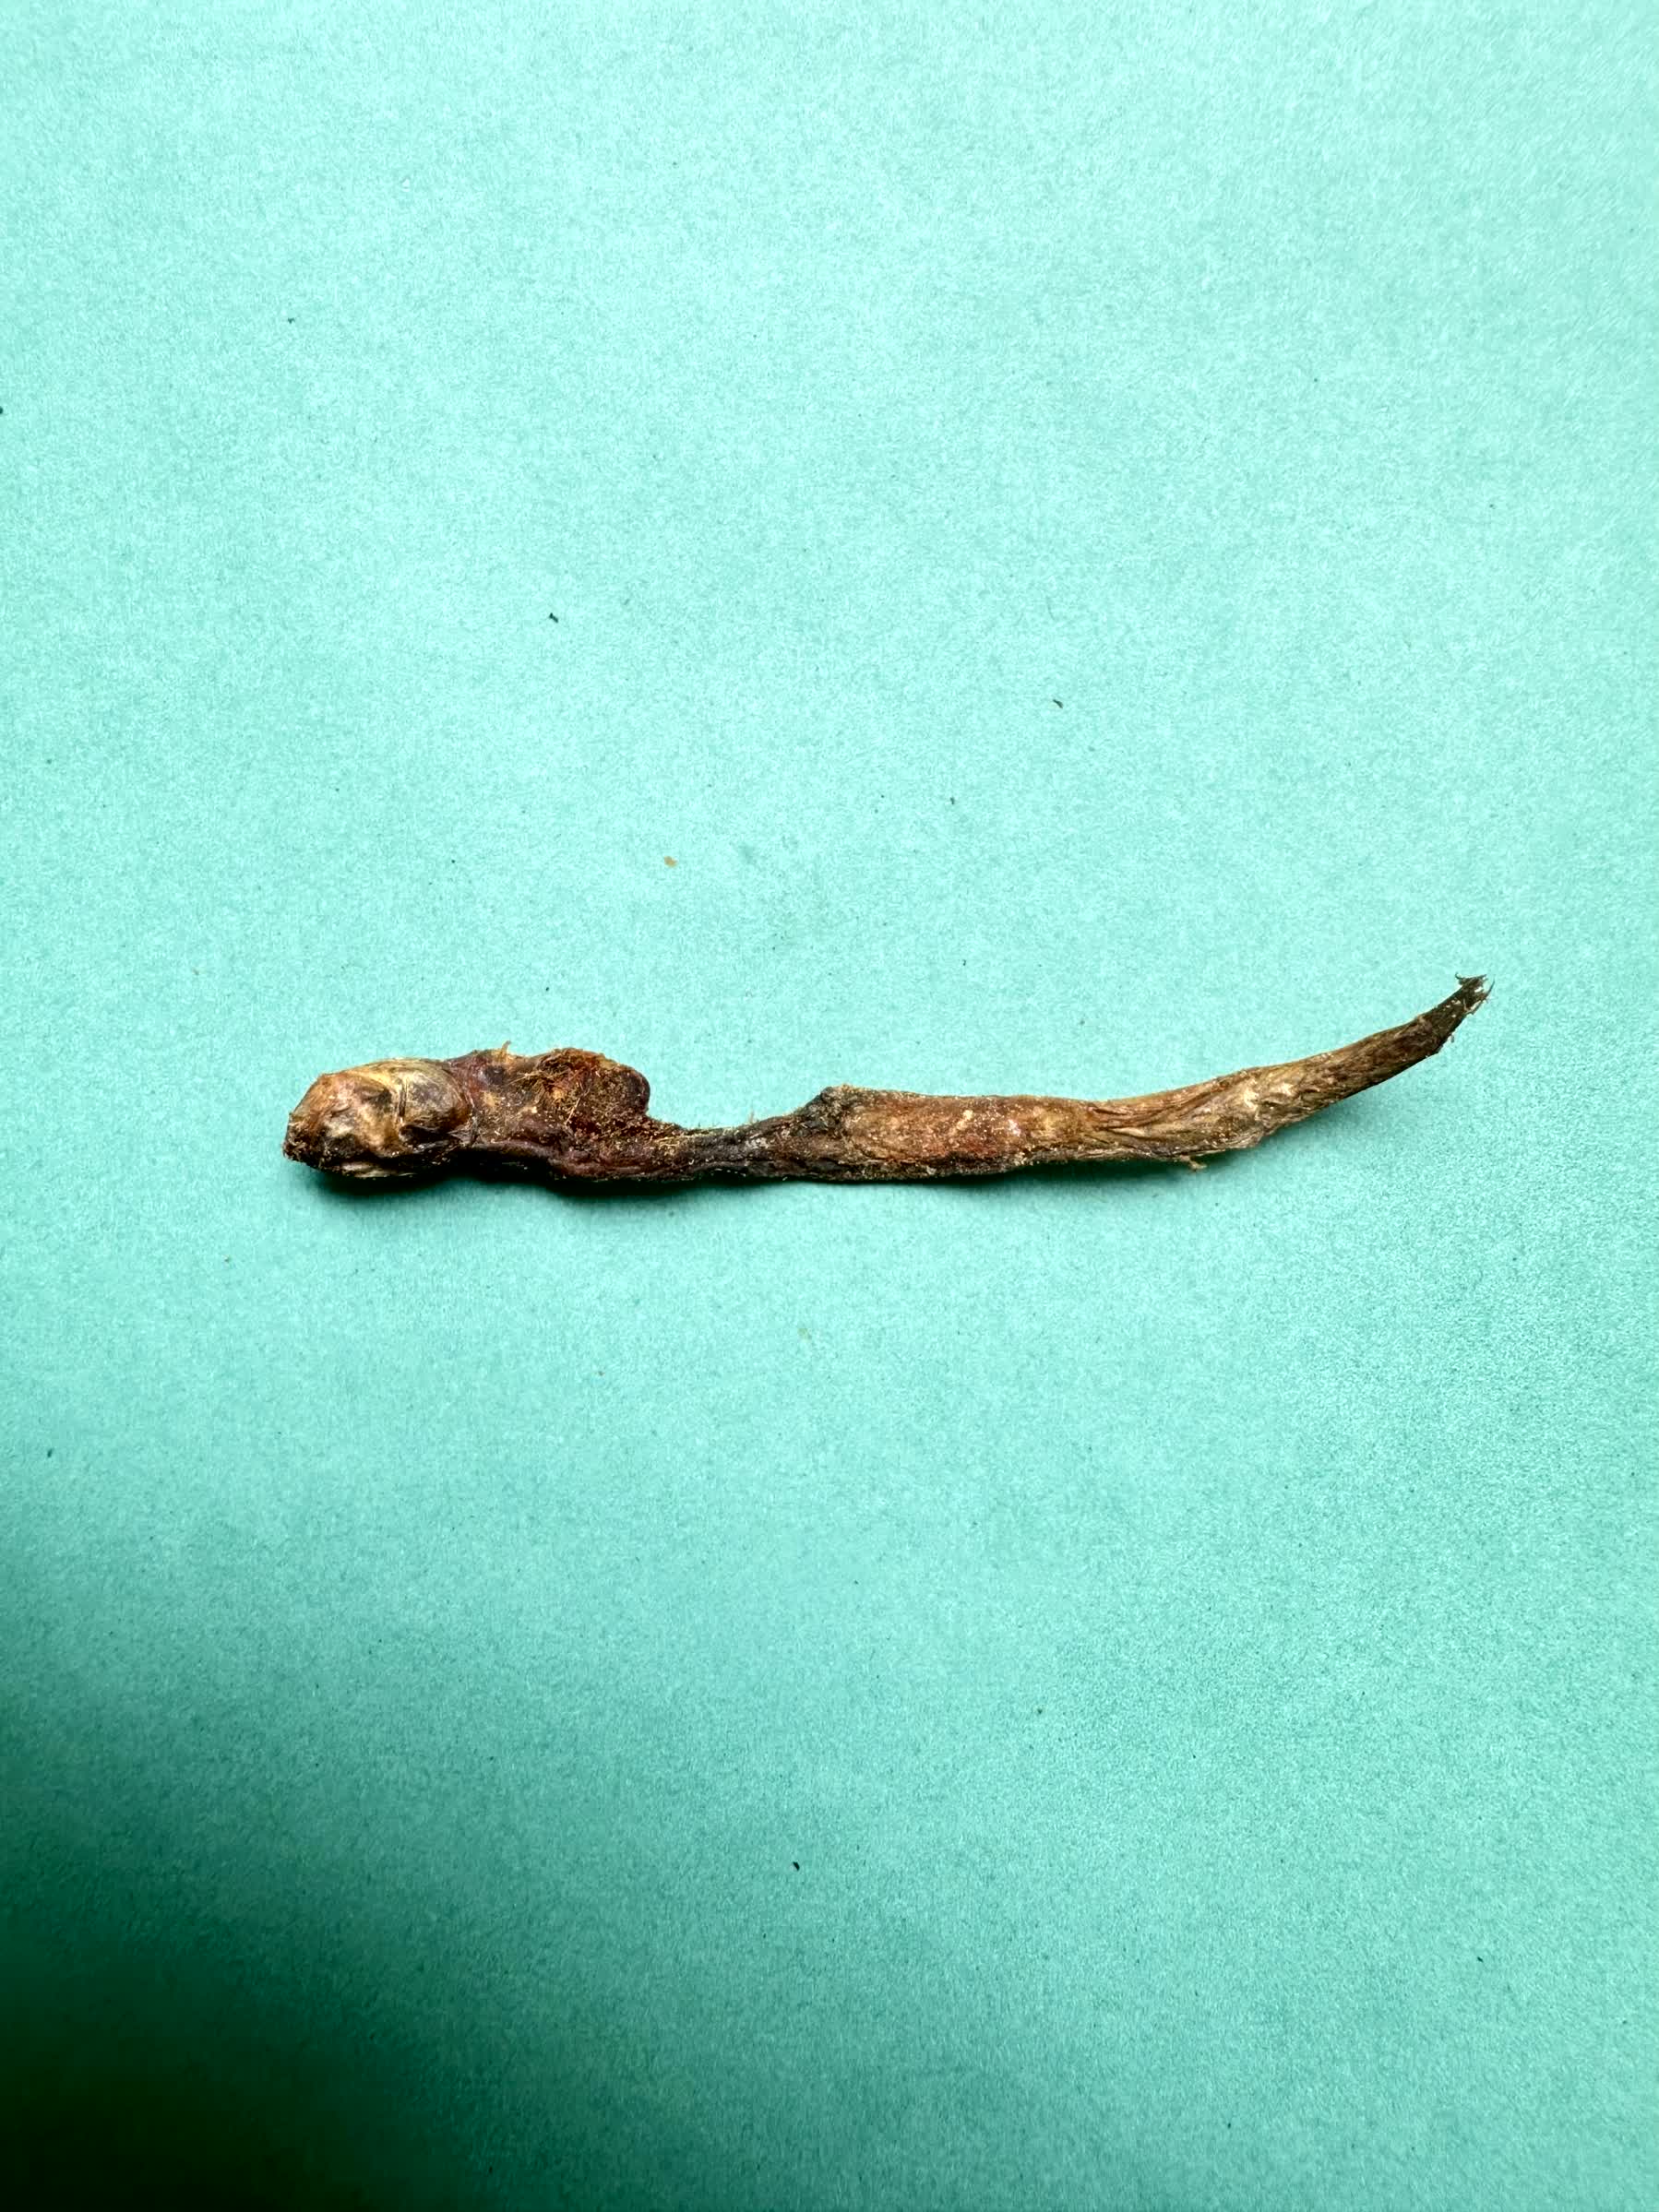
Species: Chewa